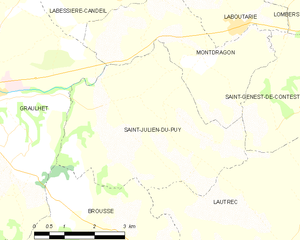
Carte des communes françaises Saint-Julien-du-Puy